Blågårds Plads

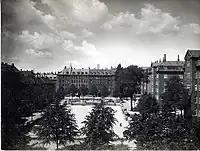
Blågårds Plads in 1921.

The foundry's highly polluting activities posed a severe health hazard and the neighbourhood became known as the "Black Square" (Danish: "Den Sorte Firkant").